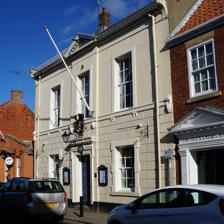
Building: Hedon Town Hall
Country: United Kingdom
Year built: 1693
Municipal building in Hedon, East Riding of Yorkshire, England Hedon Town Hall Hedon Town Hall Location St Augustine's Gate, Hedon Coordinates 53°44′26″N 0°11′55″W / 53.7406°N 0.1987°W / 53.7406; -0.1987 Built 1693 Architectural style(s) Neoclassical style Listed Building – Grade II* Official name Hedon Town Hall, St Augustine's Gate Designated 9 January 1954 Reference no. 1083554 Shown in the East Riding of Yorkshire Hedon Town Hall is a municipal building in St Augustine's Gate, Hedon , East Riding of Yorkshire , England. The building, which is the meeting place of Hedon Town Council, is a Grade II* listed building . History The council's fine silver collection was established when a member of parliament , John Alured , presented the council with a silver tankard in appreciation of the help he had received from the council in supporting his election to parliament in 1640. The collection was supplemented by further gifts from members of parliament: a wine bowl from Colonel Matthew Alured in 1659, a large silver flagon from Sir Charles Duncombe in 1685 and a silver tankard from Matthew Appleyard in 1689. Another member of parliament and secretary to the Treasury , Henry Guy , presented an early 15th century silver mace , and it was in this context that, in the early 1690s, Guy decided to commission a town hall and present it to the town. The building was designed in the neoclassical style , built in red brick and was completed in 1693. The design involved a symmetrical main frontage with three bays facing onto St Augustine's Gate; the central bay, which slightly projected forward, featured a doorway with an architrave and a cornice on the ground floor, a sash window on the first floor and a small modillioned pediment above. The outer bays were fenestrated with sash windows on both floors and featured a modillioned cornice above. Internally, the principal room was the courtroom which was also used as a council chamber; there was also a lock-up for incarcerating petty criminals. The magistrates' bench was curved so that attention was focussed on all the members of the bench and not just the chief magistrate. Petty session hearings were held in the courtroom once a month. Hedon had a very small electorate and, in the early 19th century, it was alleged that the council had been receiving corrupt gifts, i.e. silver, from politicians for supporting their election to parliament, which meant the town was recognised by the UK Parliament as a rotten borough . Its right to elect members of parliament was removed by the Reform Act 1832 and its processes for electing the borough council, which had met in the town hall, was also reformed under the Borough Improvement Act 1860. The building was given a new façade with a stucco finish in around 1860. The new facade was rusticated on the ground floor and featured a band between the two floors with a series of grotesques which were installed just below the band. The borough coat of arms , which featured a ship, was placed above the doorway and the coat of arms of Henry Guy encircled in Acanthus leaves was installed just below the first floor window. By the mid-1890s the lock-up was damp and deteriorating and its use was discontinued in 1898, when a purpose-built police station was established in the Market Place. In July 1919, after the end of the First World War , a large crown assembled on the local cricket field and marched to the town hall as part of the "Peace Day" events. The building continued to serve as the headquarters of Hedon Borough Council for much of the 20th century, but ceased to be the local seat of government when the enlarged Holderness District Council was formed in 1974. The building, instead  became the offices and meeting place of Hedon Town Council. See also Grade II* listed buildings in the East Riding of Yorkshire References Media related to Hedon Town Hall at Wikimedia Commons